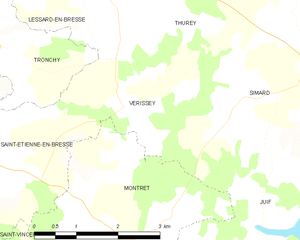
Carte des communes françaises